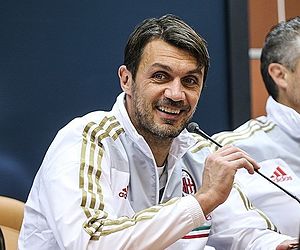
Paolo Maldini
Maldini i 2013
Paolo Maldini er en italiensk tidligere fodboldspiller, der i perioden 1984-2009 spillede 902 ligakampe for den italienske klub AC Milan. De 902 kampe er rekord for klubben. Han spillede endvidere 126 landskampe for Italien og scorede 7 mål.